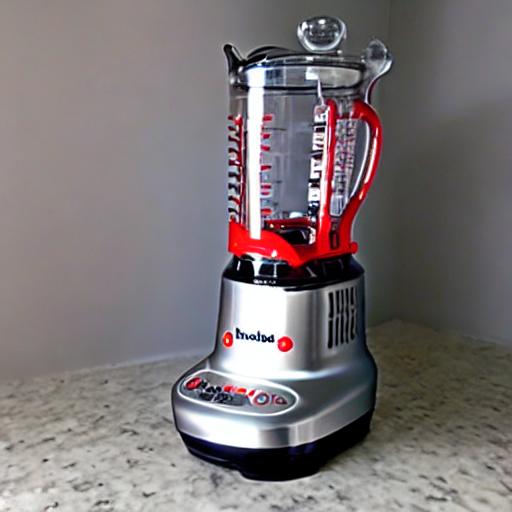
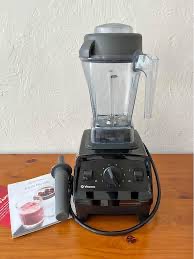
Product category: items_blender
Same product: no